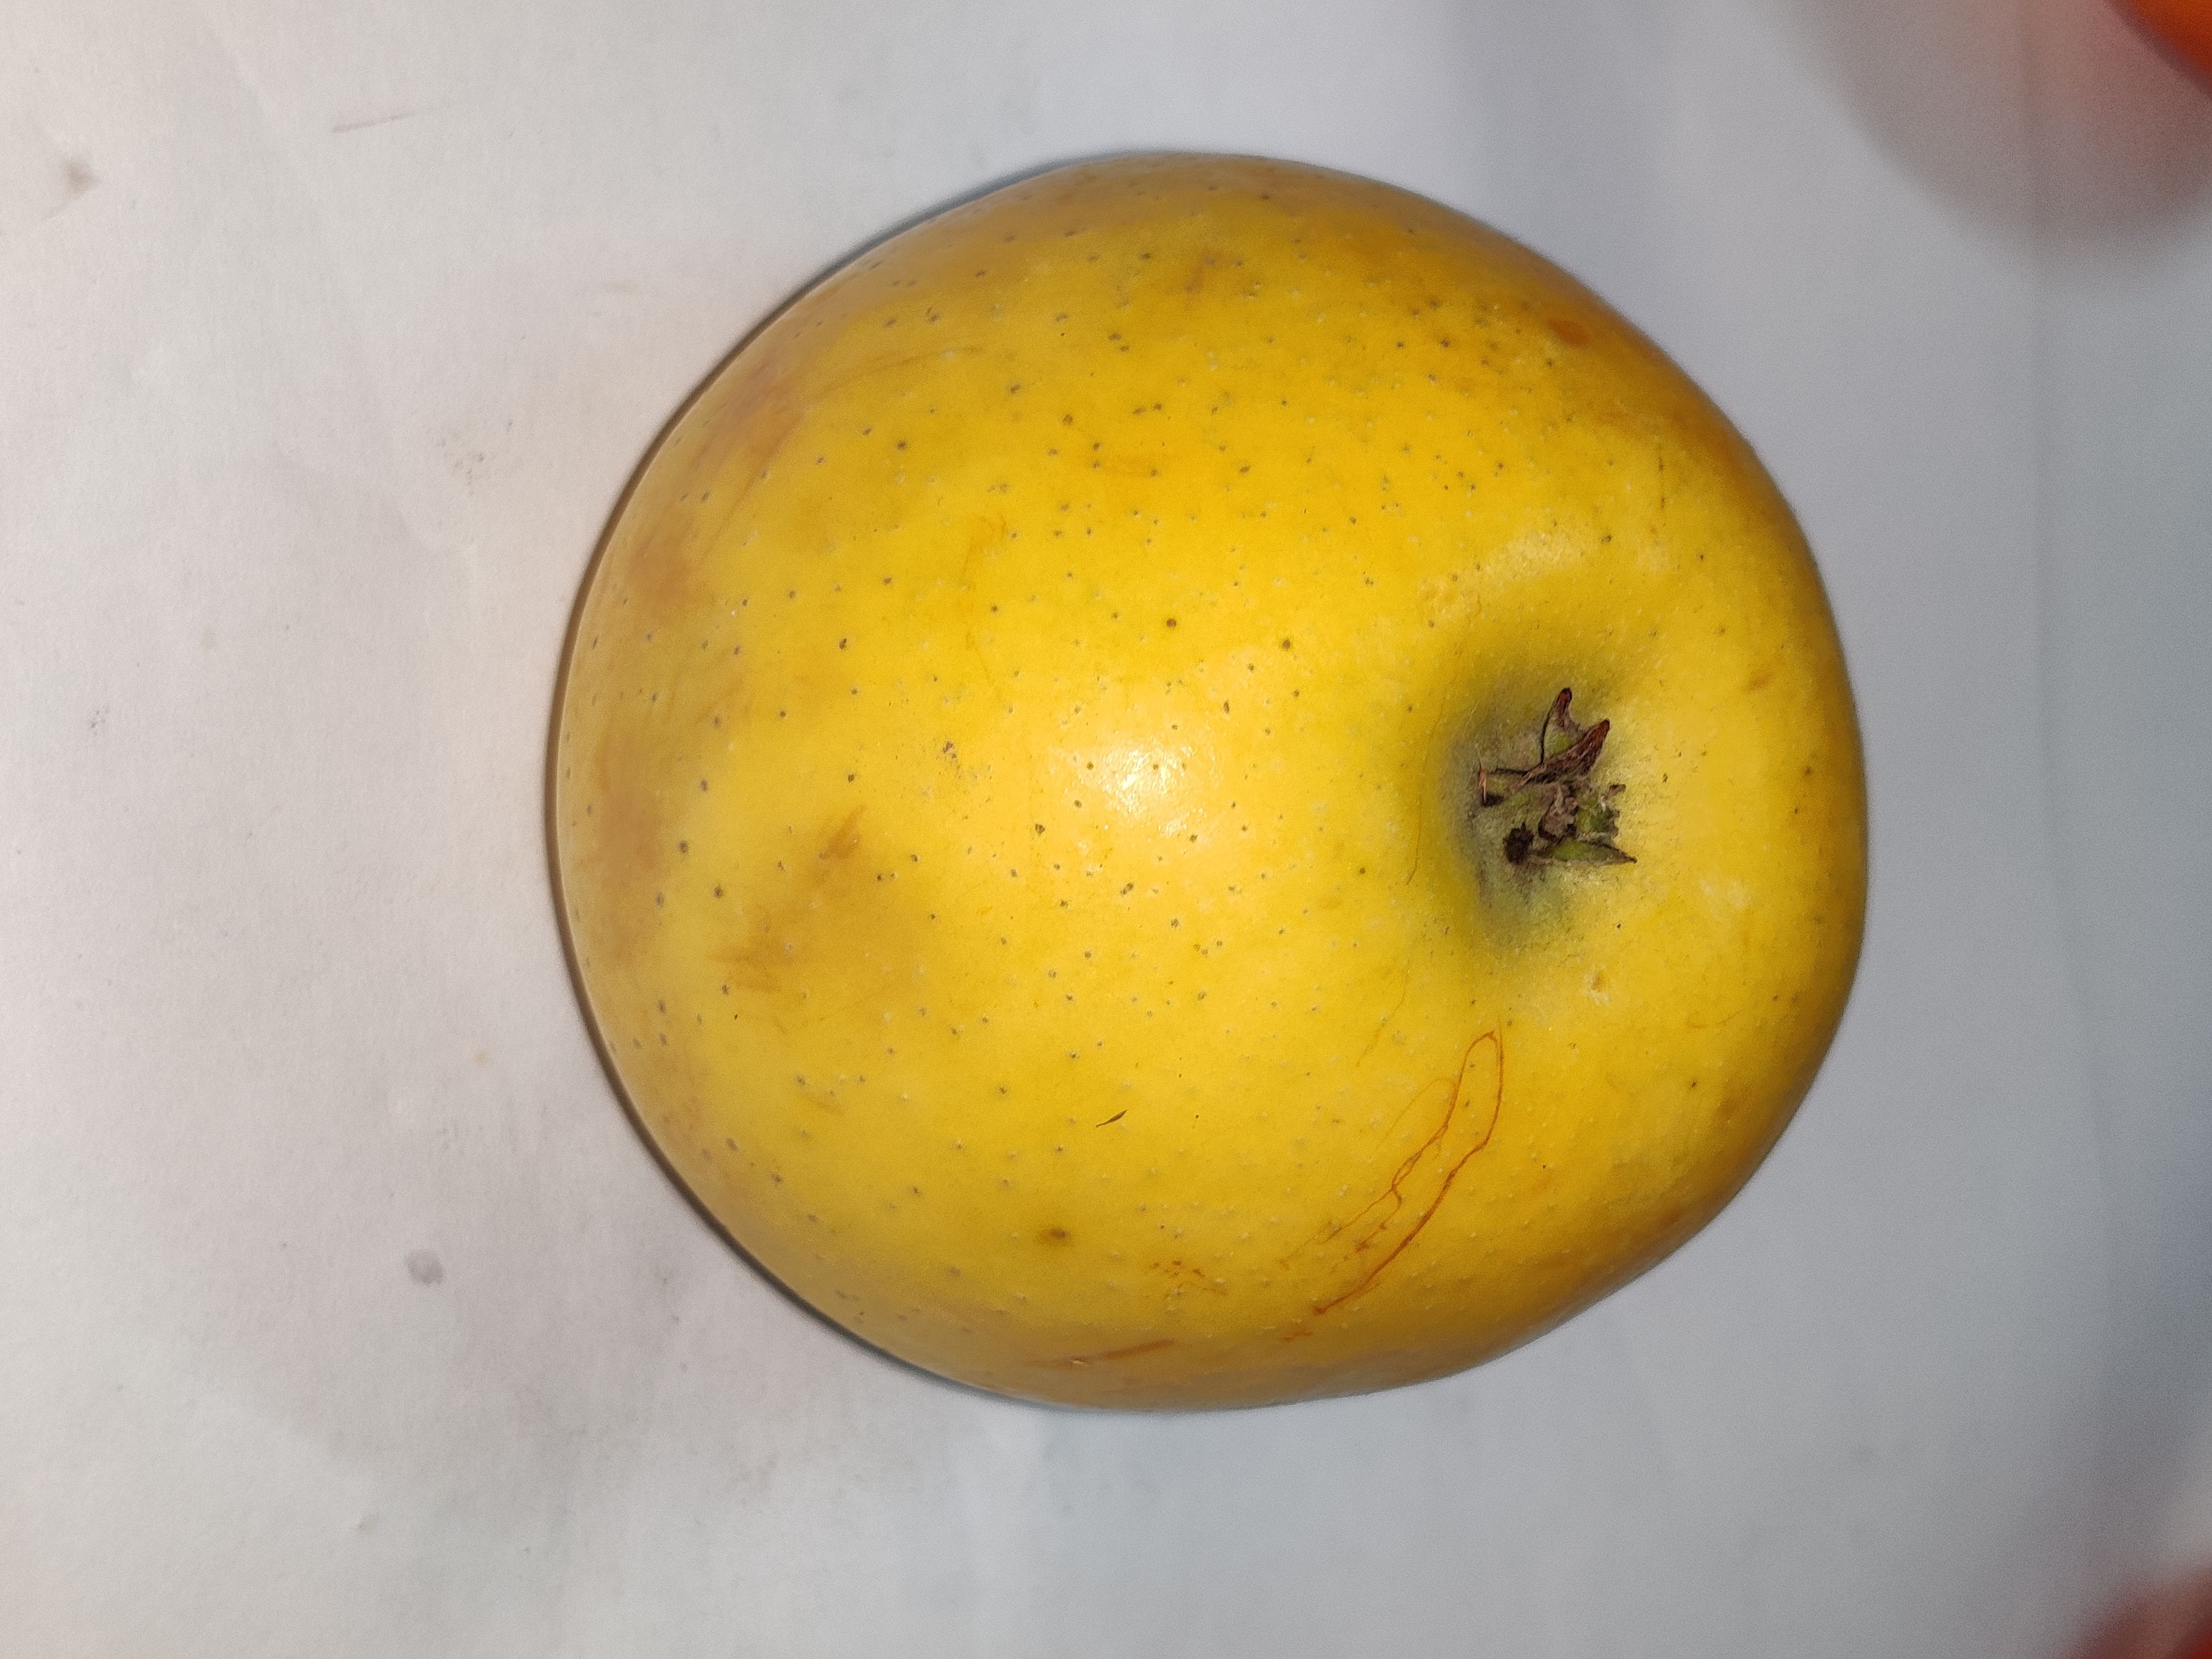
Fruit: apple
Grade: 1st-grade